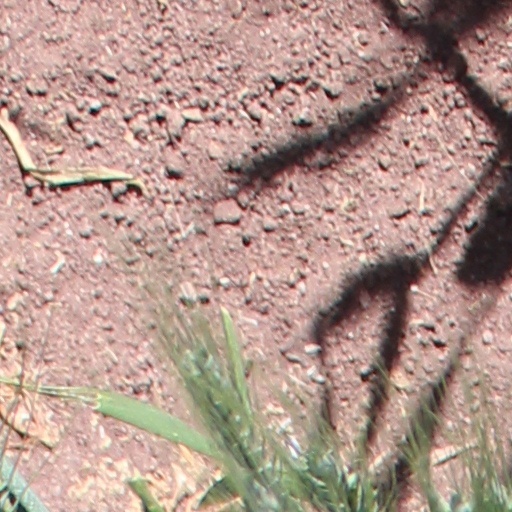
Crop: wheat